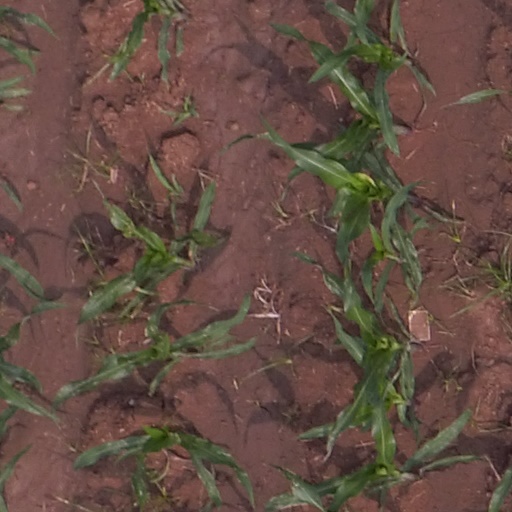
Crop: maize; corn